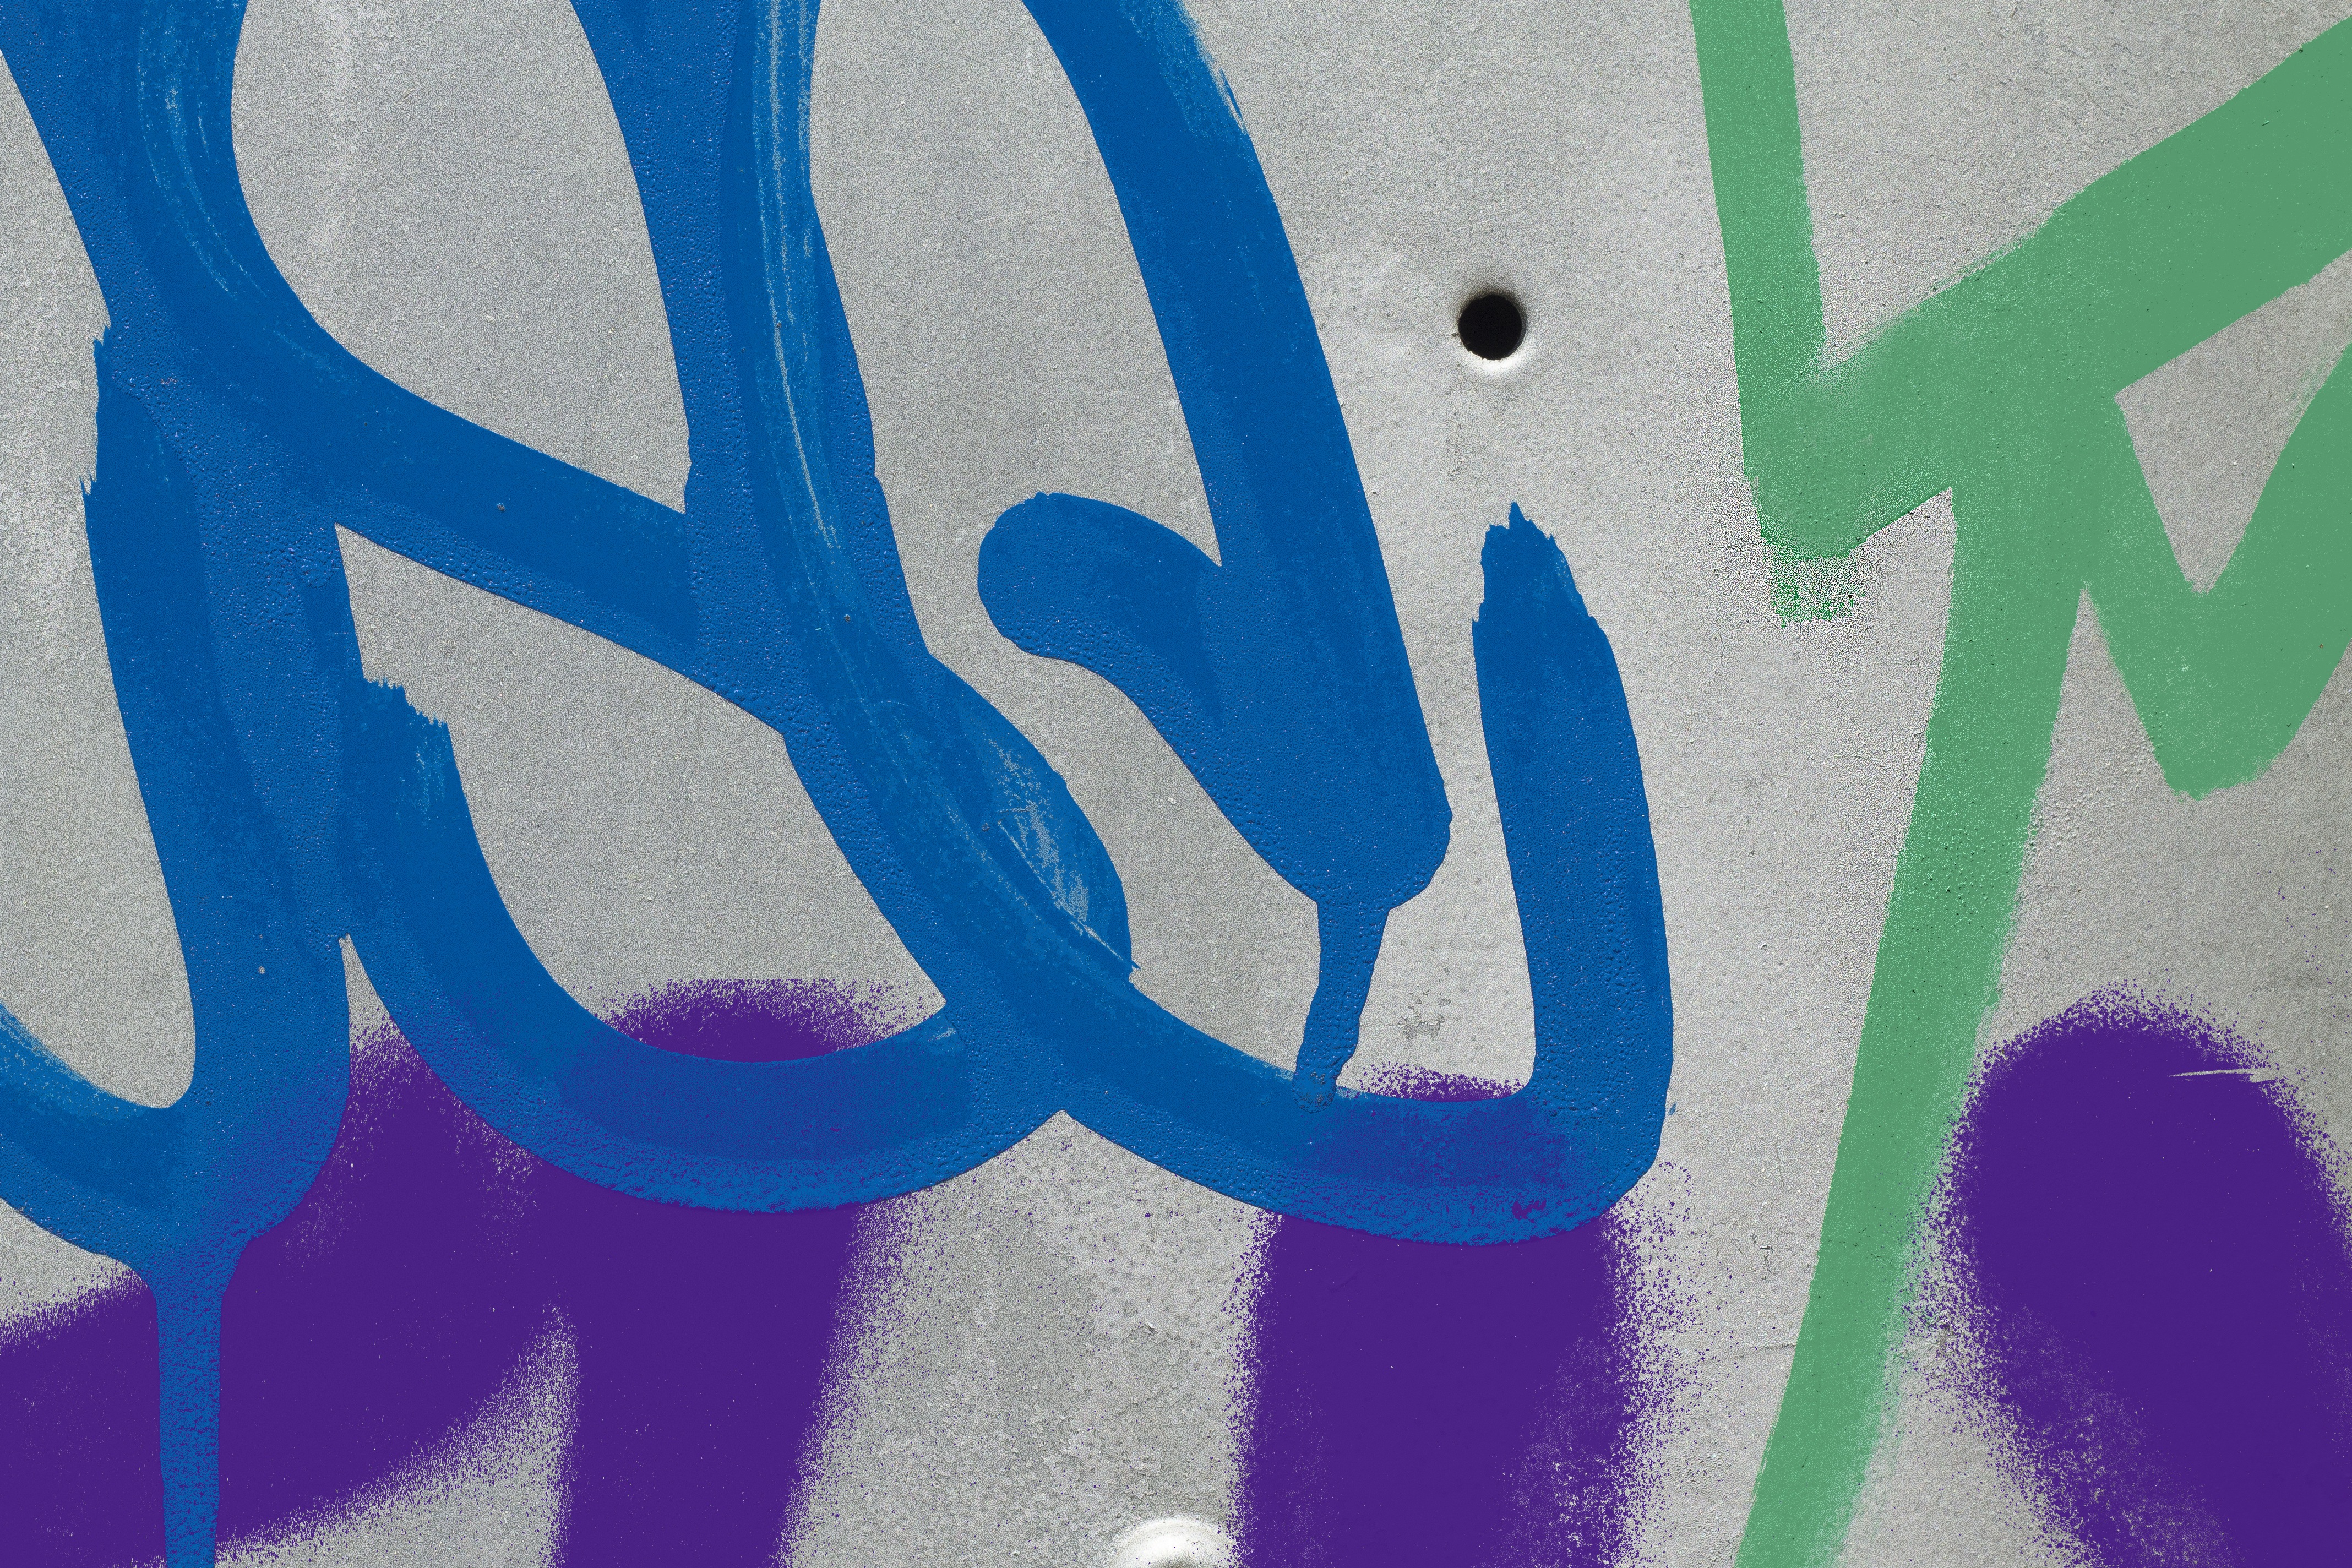
abstract, number, line, color, artistic, grunge, blue, graffiti, circle, font, art, background, shape, fragment, graffiti wall, graffiti art